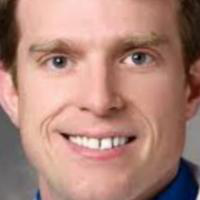
Age group: age 31-40